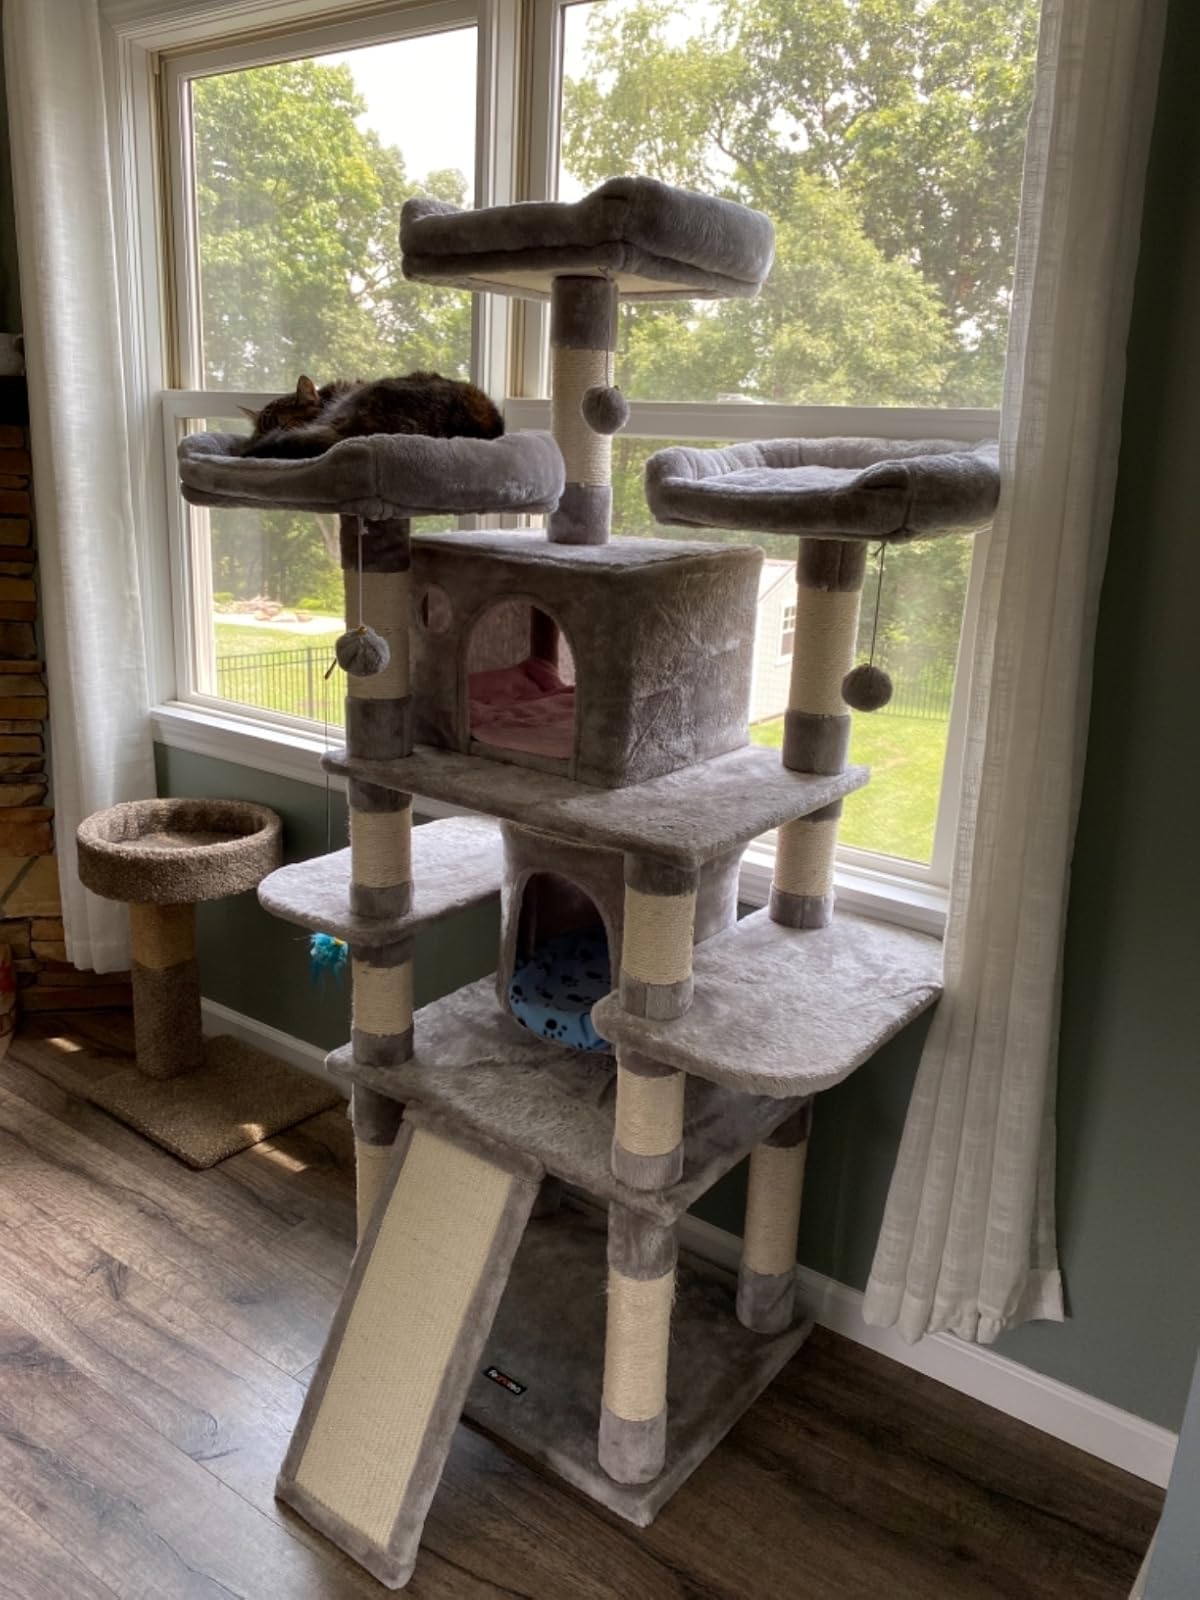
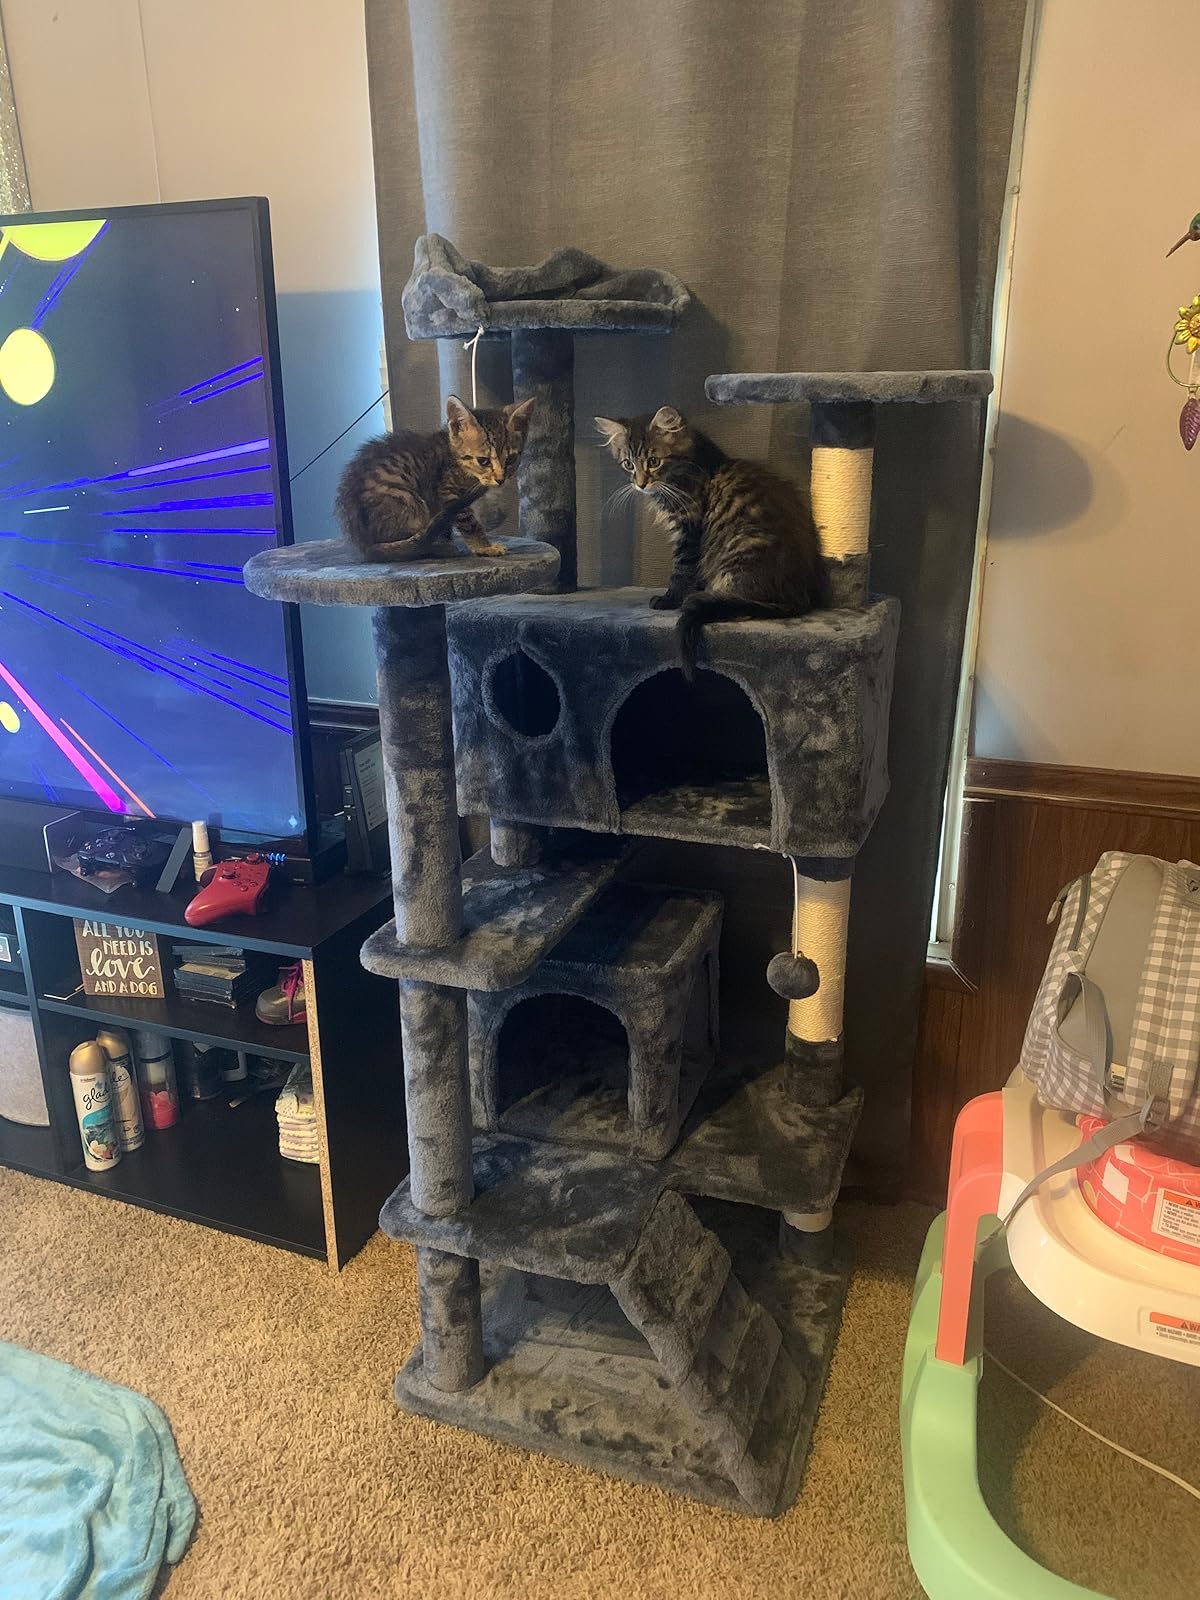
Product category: items_cat tree
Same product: no